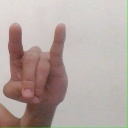
अक्षर: च